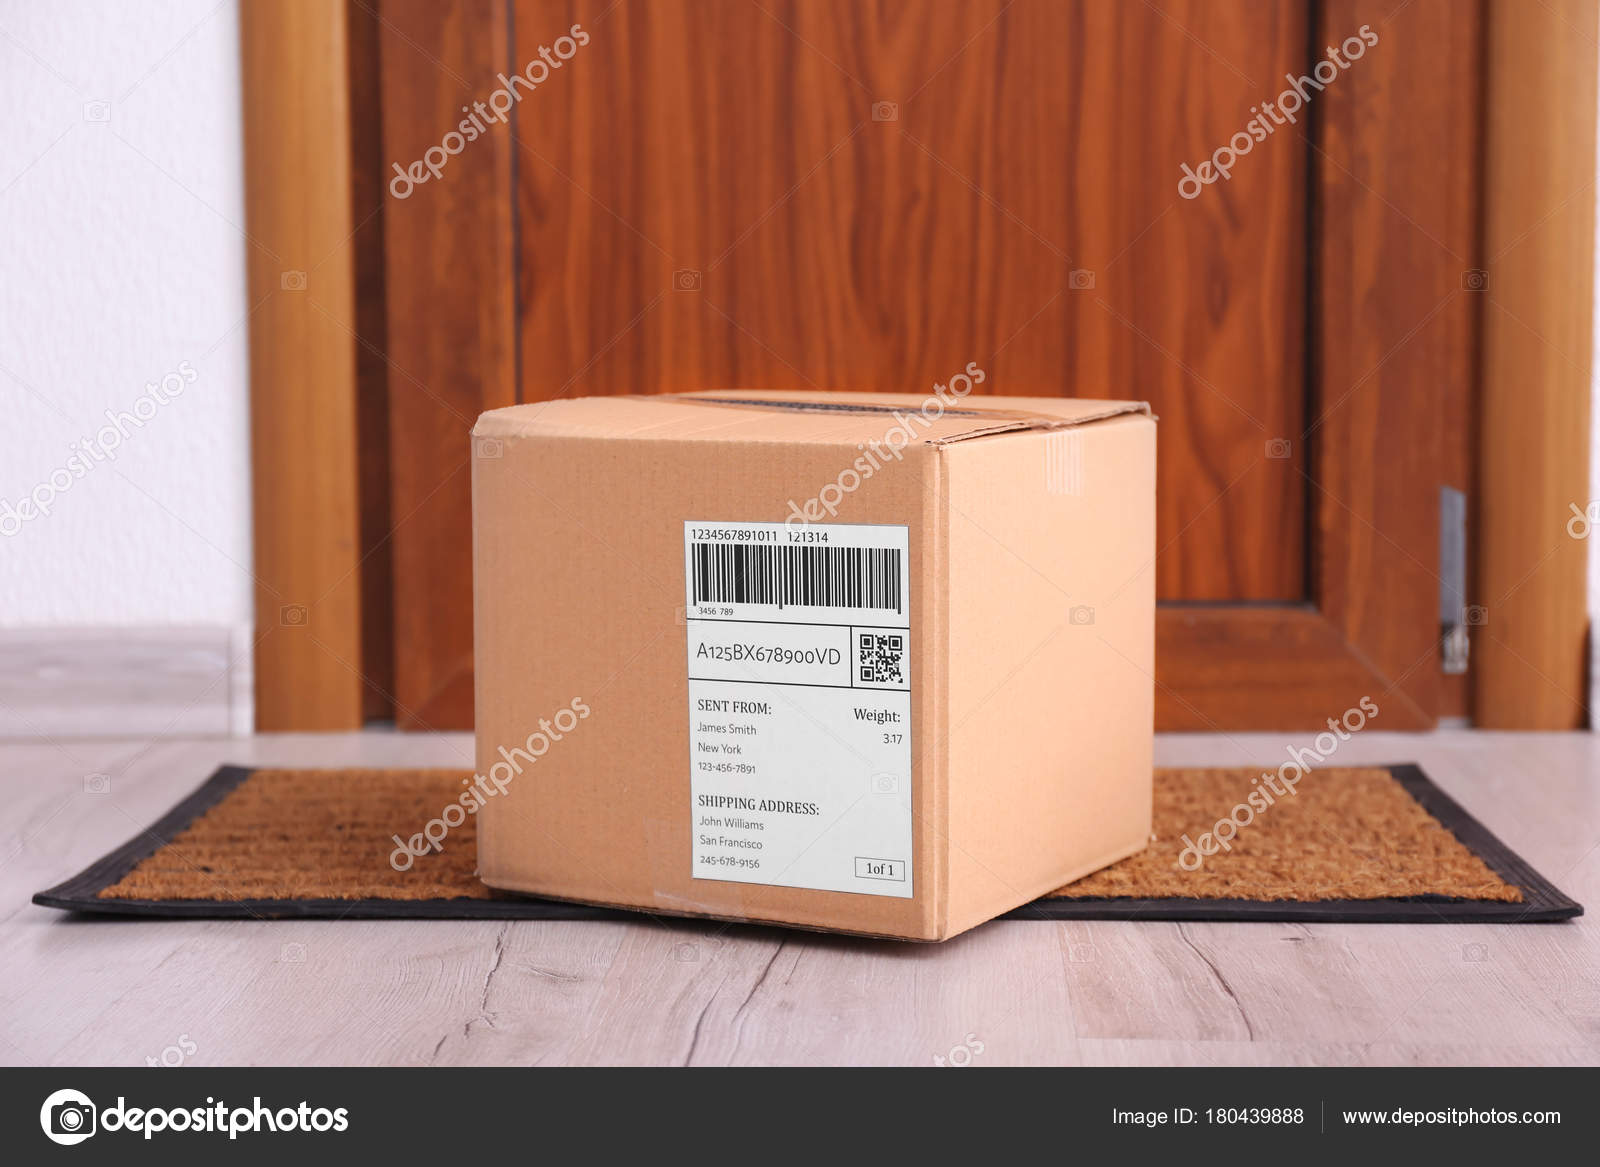
Label: cardboard